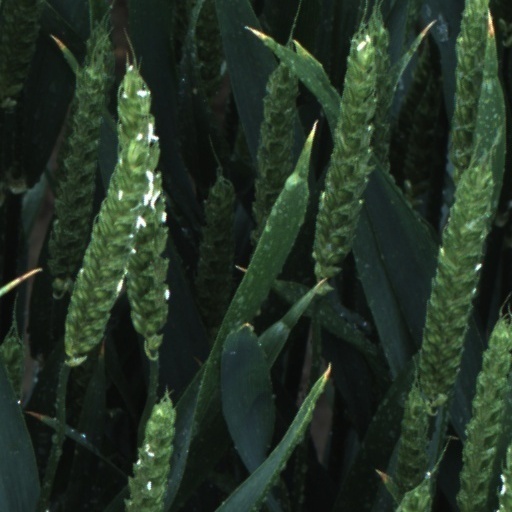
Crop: wheat